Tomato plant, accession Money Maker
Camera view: tilt-top (135 deg); turntable rotation: 120 degrees
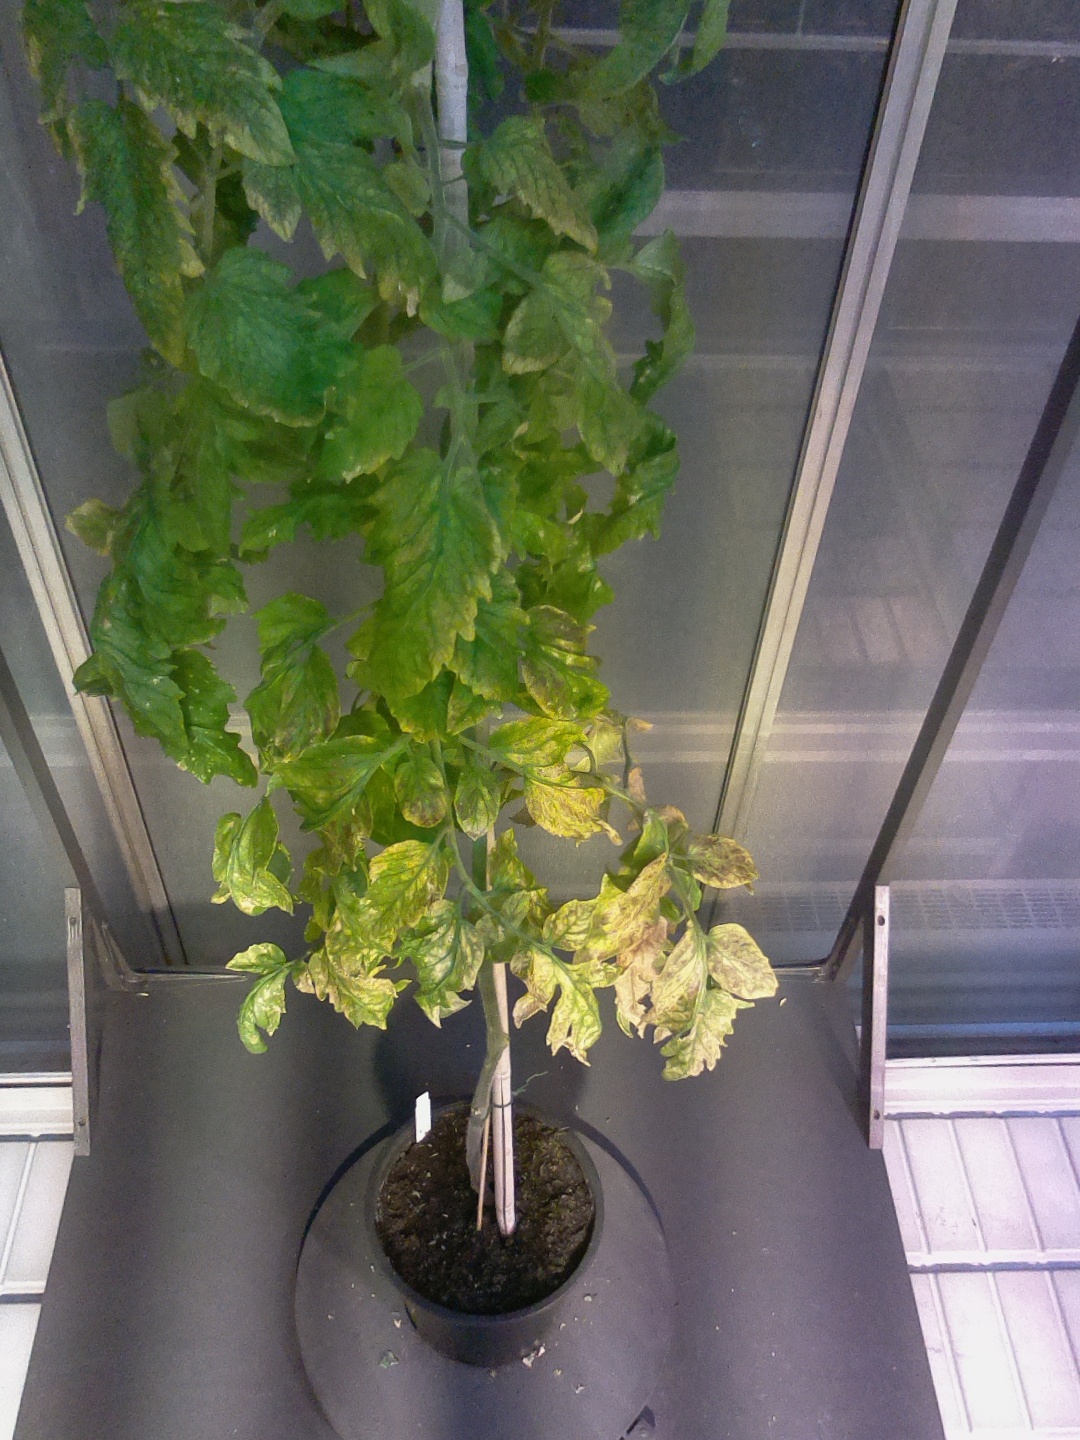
BBCH growth stage 79: 90% -100% of final fruit size